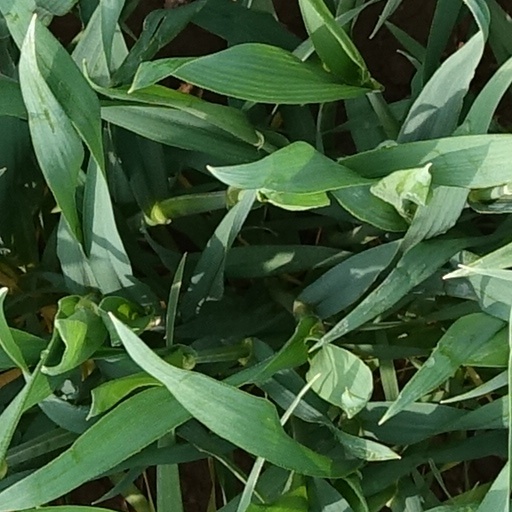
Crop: wheat